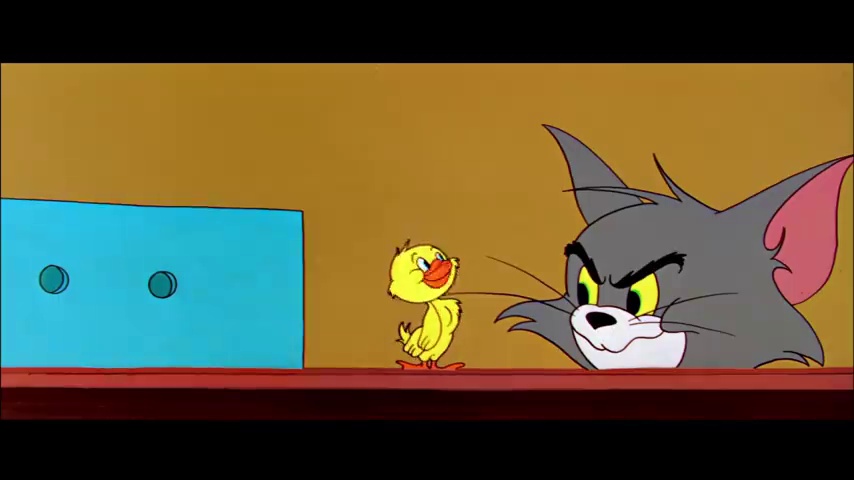
Portrait style: Cartoon Portrait